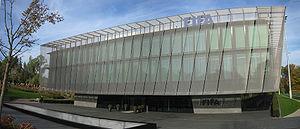
La Fédération internationale de football association est la fédération sportive internationale du football, du futsal et du football de plage. Association des fédérations nationales fondée le 21 mai 1904 à Paris, elle a pour vocation de gérer et de développer le football dans le monde. La Coupe du monde de football est créée en 1924 par Jules Rimet, président de la fédération internationale de 1920 à 1954. Le terme Football Association est le nom originel du football, utilisé pour le distinguer des autres sports de ballon.
Cette liste présente les biens culturels d'importance nationale dans le canton de Zurich. Cette liste correspond à l'édition 2009 de l'Inventaire Suisse des biens culturels d'importance nationale pour le canton de Zurich. Il est trié par commune et inclus : 204 bâtiments séparés, 66 collections, 50 sites archéologiques et trois cas particuliers.